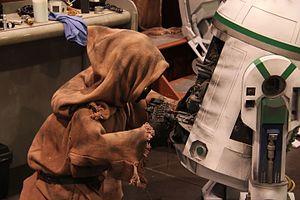
Les Jawas sont des créatures de fiction de Star Wars.